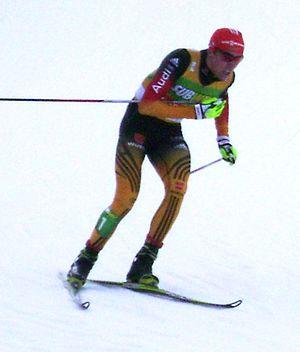
La coupe du monde de combiné nordique 2016-2017 est la 34ᵉ édition de la coupe du monde de combiné nordique, compétition de combiné nordique organisée annuellement. Elle se déroule du 26 novembre 2016 au 19 mars 2017. Très disputée, elle a été remportée, pour la cinquième fois consécutive, par l'Allemand Eric Frenzel.